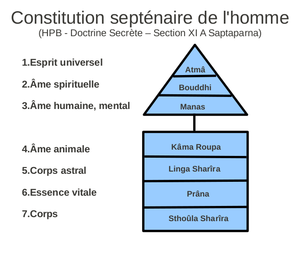
Selon la doctrine secrète d'Helena Blavatsky, volume 4 section X1, A - Saptaparna. ATMA / BOUDDHI / MANAS / KAMA MANAS / LINGA SHARIRA / PRANA SHARIRA / STULA SHARIRA